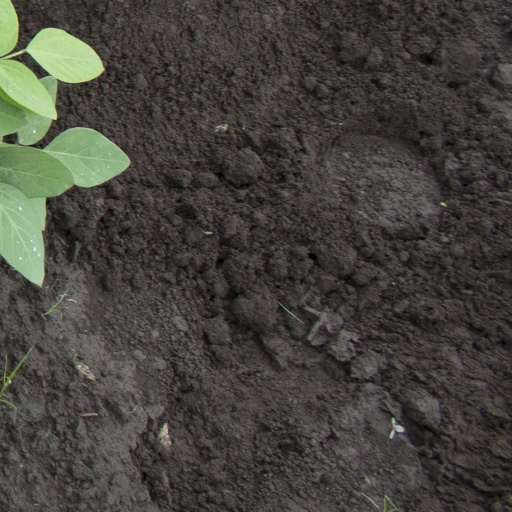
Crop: soybean